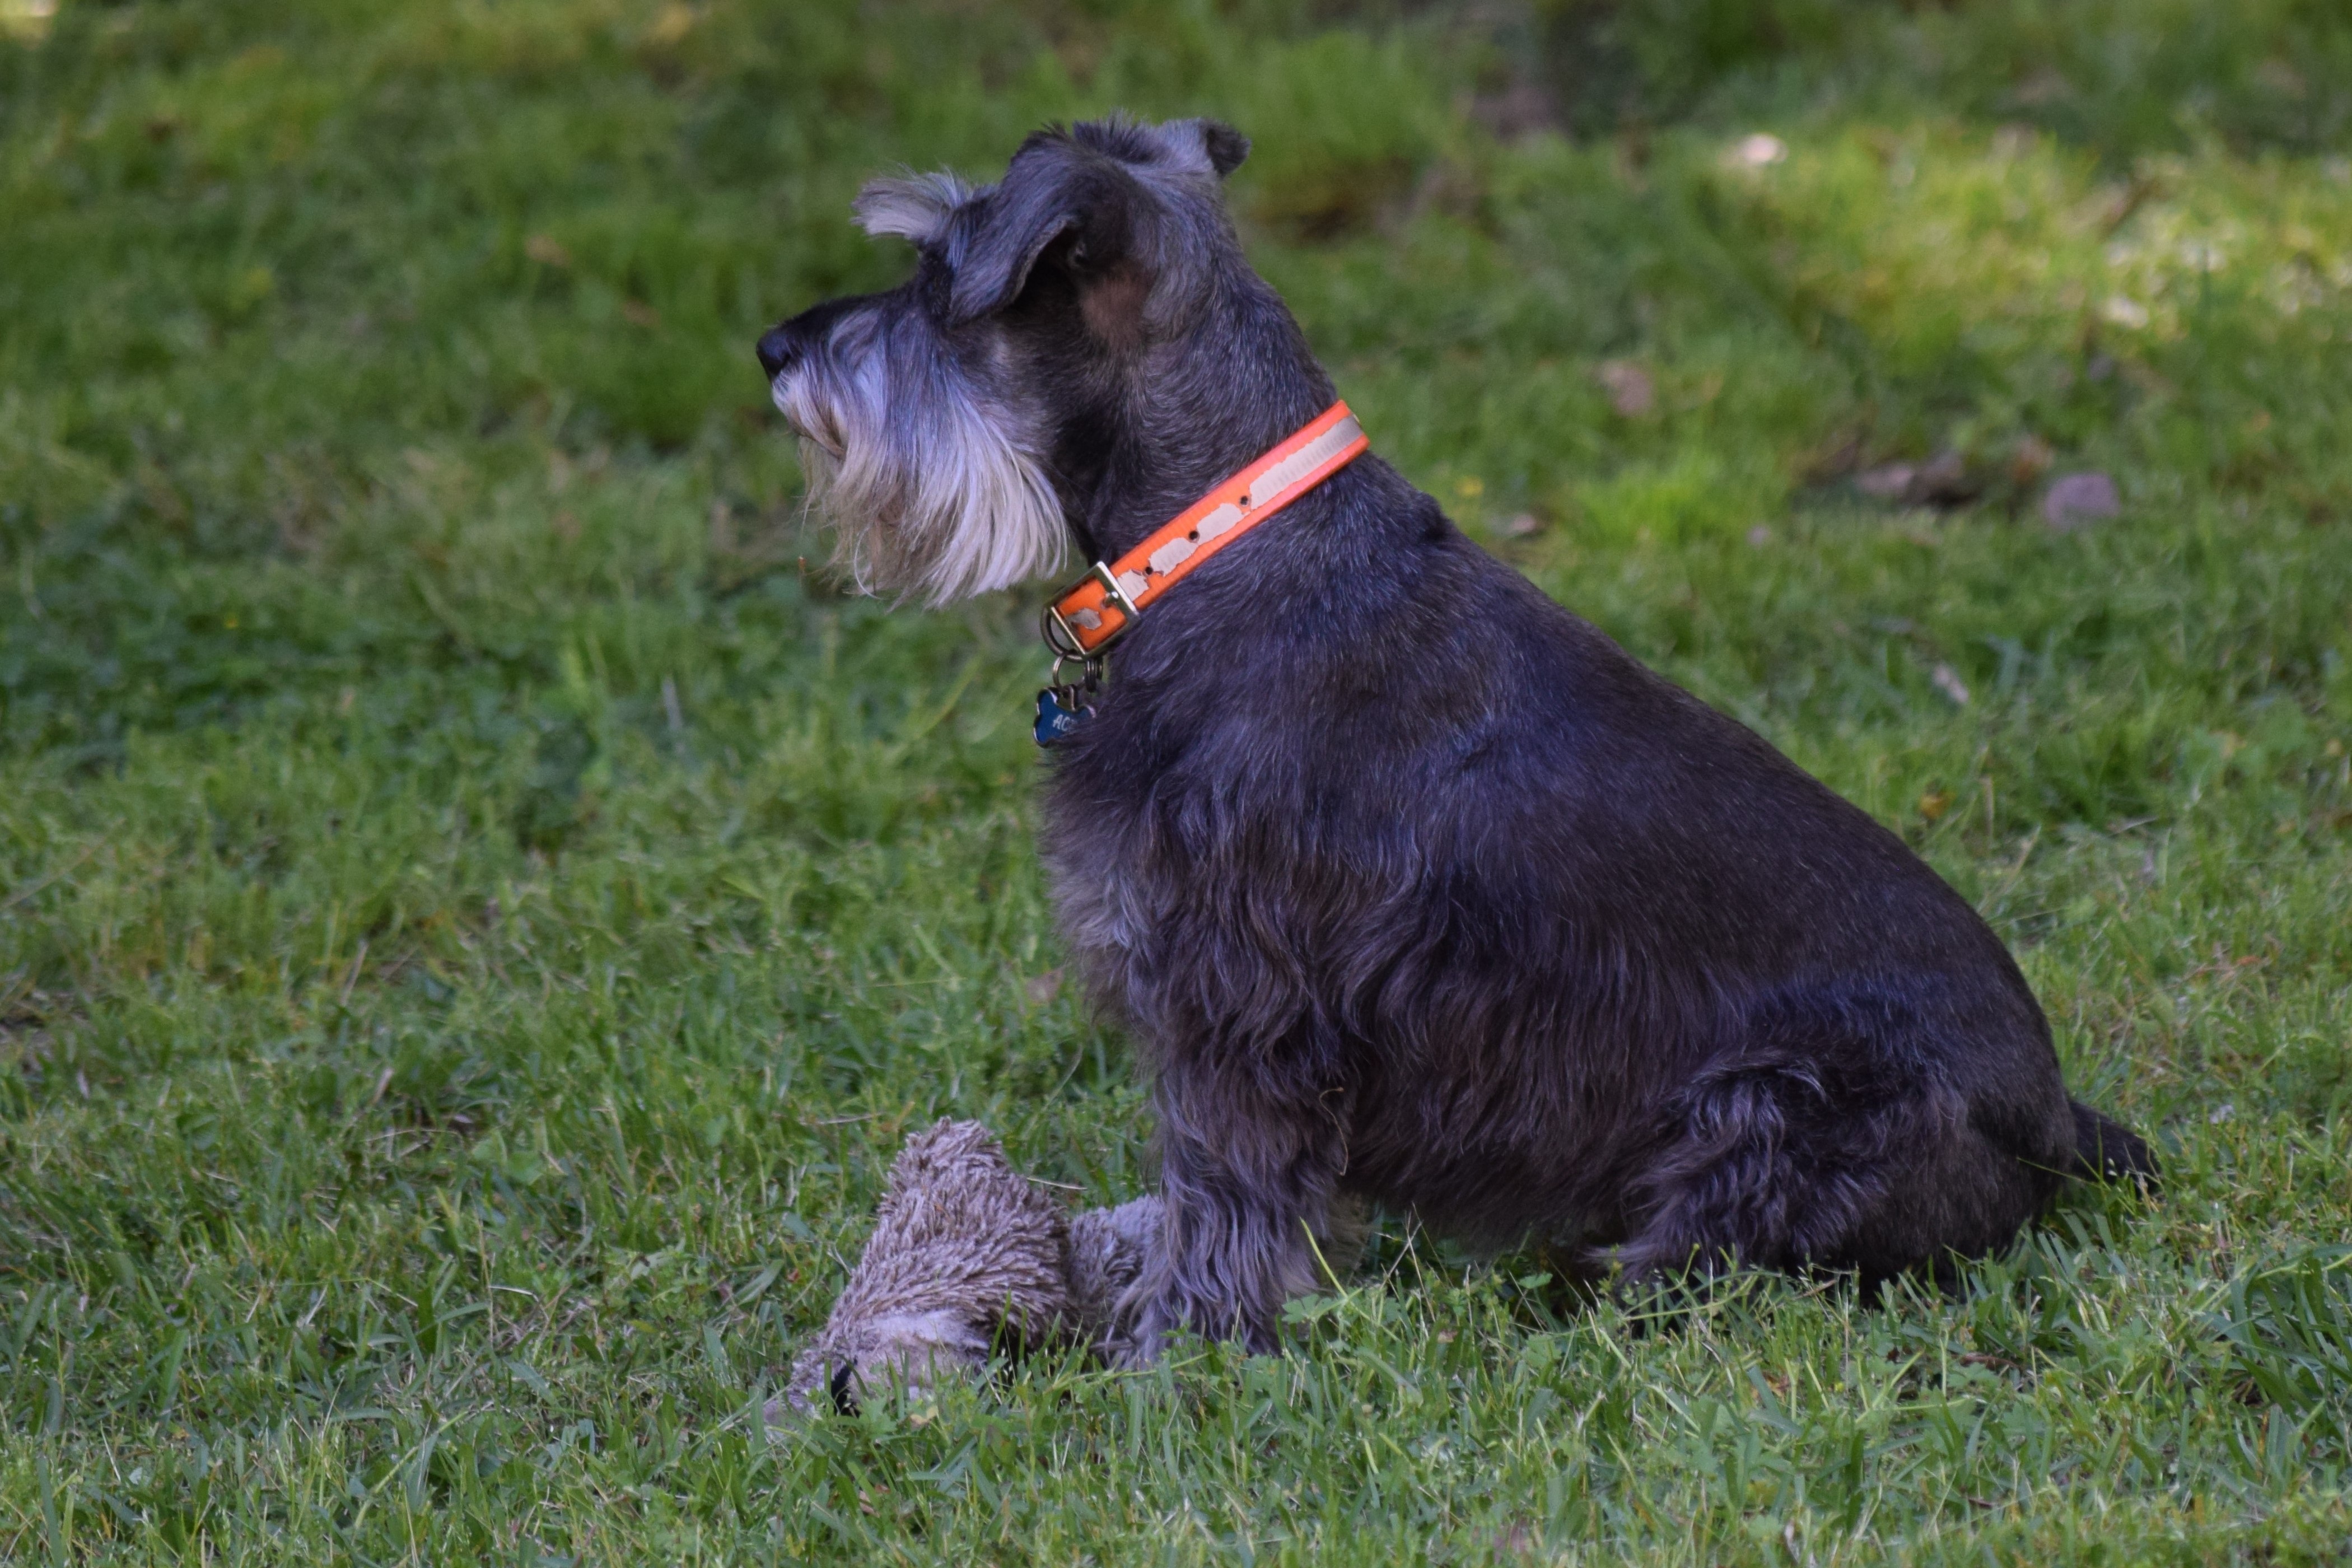
outdoor, puppy, dog, animal, cute, canine, pet, young, small, mammal, friend, happy, vertebrate, funny, schnauzer, miniature schnauzer, adorable, dog breed, terrier, breed, pup, doggy, purebred, funny dog, happy dog, cute puppy, dog playing, dog like mammal, carnivoran, schnoodle, glen of imaal terrier, vulnerable native breeds, standard schnauzer, cesky terrier, scottish terrier